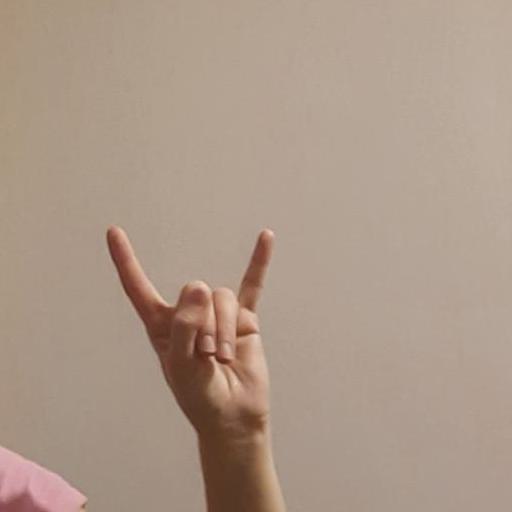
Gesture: rock